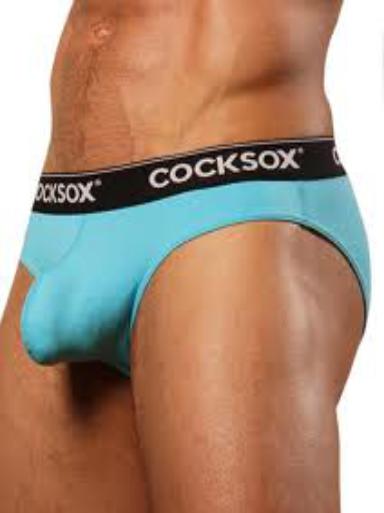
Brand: Cocksox
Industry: Clothes